Division of labour

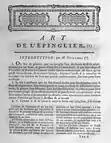
Facsimile of the first page of du Monceau's introduction to "Art de l'Épinglier", with "division de ce travail" highlighted

Sir William Petty was the first modern writer to take note of the division of labour, showing its has worth in existence and usefulness in Dutch shipyards. Classically, the workers in a shipyard would build ships as units, finishing one before starting another. But the Dutch had it organised with several teams each doing the same tasks for successive ships. People with a particular task to do must have discovered new methods that were only later observed and justified by writers on political economy.